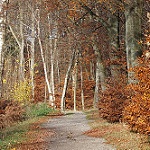
Label: forest